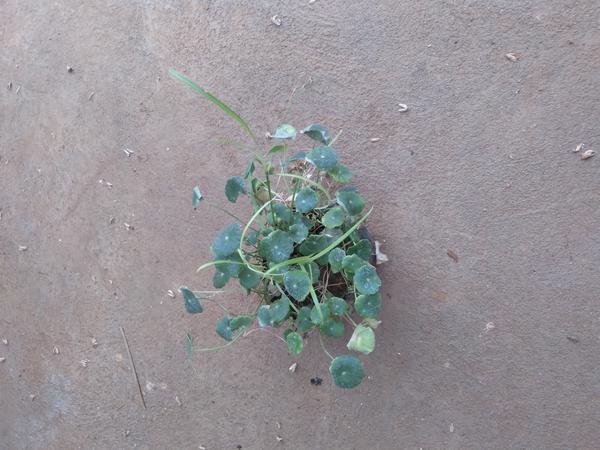
Plant: Brahmi